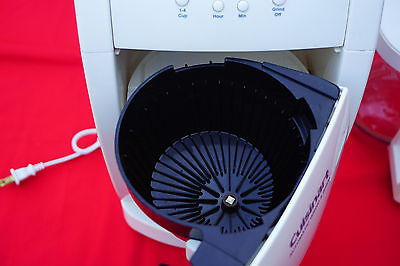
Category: coffee maker